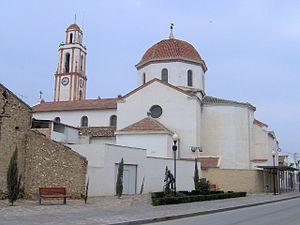
Ceutí est une commune d'Espagne de la communauté autonome de la Région de Murcie, située dans le canton de la Vega Media del Segura. Elle s'étend sur 10,34 km² et comptait environ 11.427 habitants en 2017. Ceutí est composé par le centre ville, autour des plus importants bâtiments de la commune et deux communes rurales: Los Torraos et Vistalegre. La frontière de la commune est délimitée par les communes voisines d'Alguazas, Archena, Lorquí et Villanueva del Río Segura.